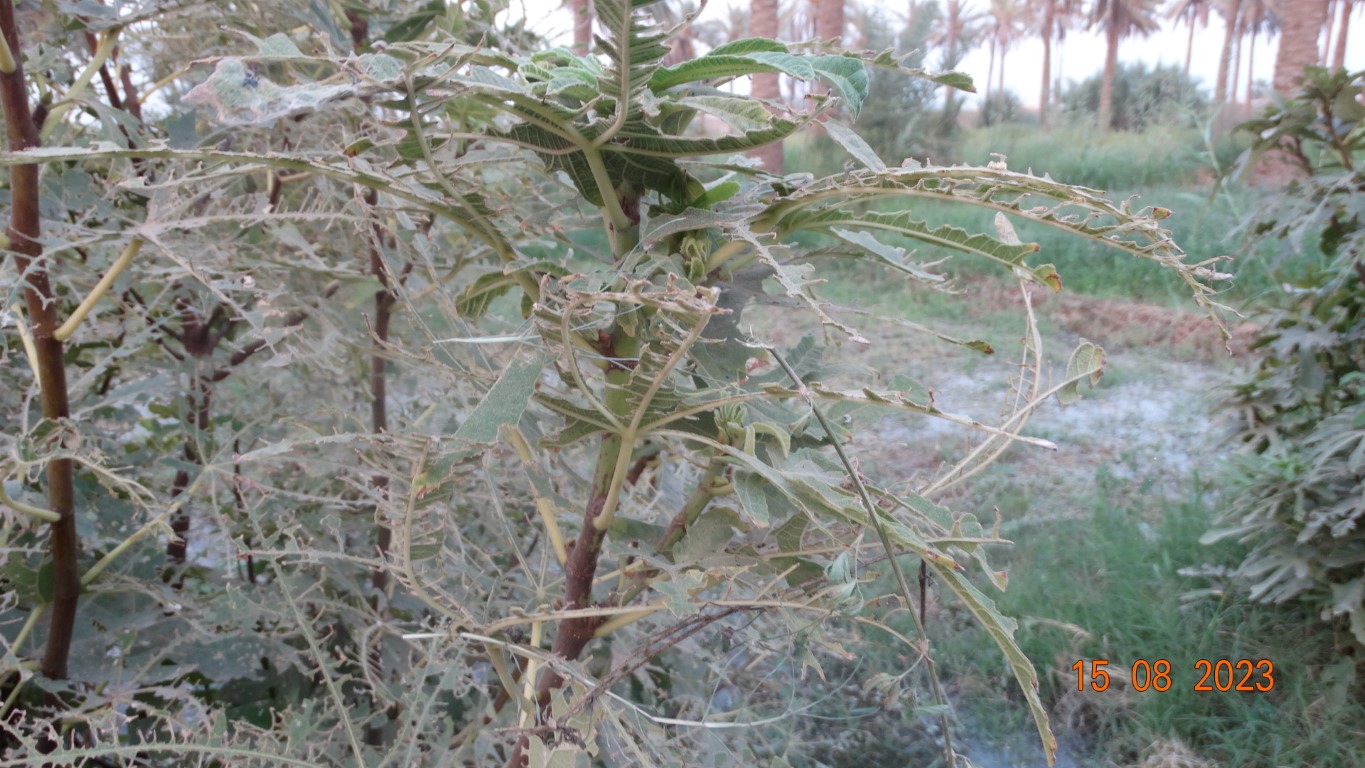
Label: infected